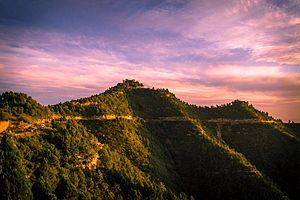
Linfen est une ville du sud-ouest de la province du Shanxi en Chine. Dans le passé, elle a porté le nom de Pingyang.